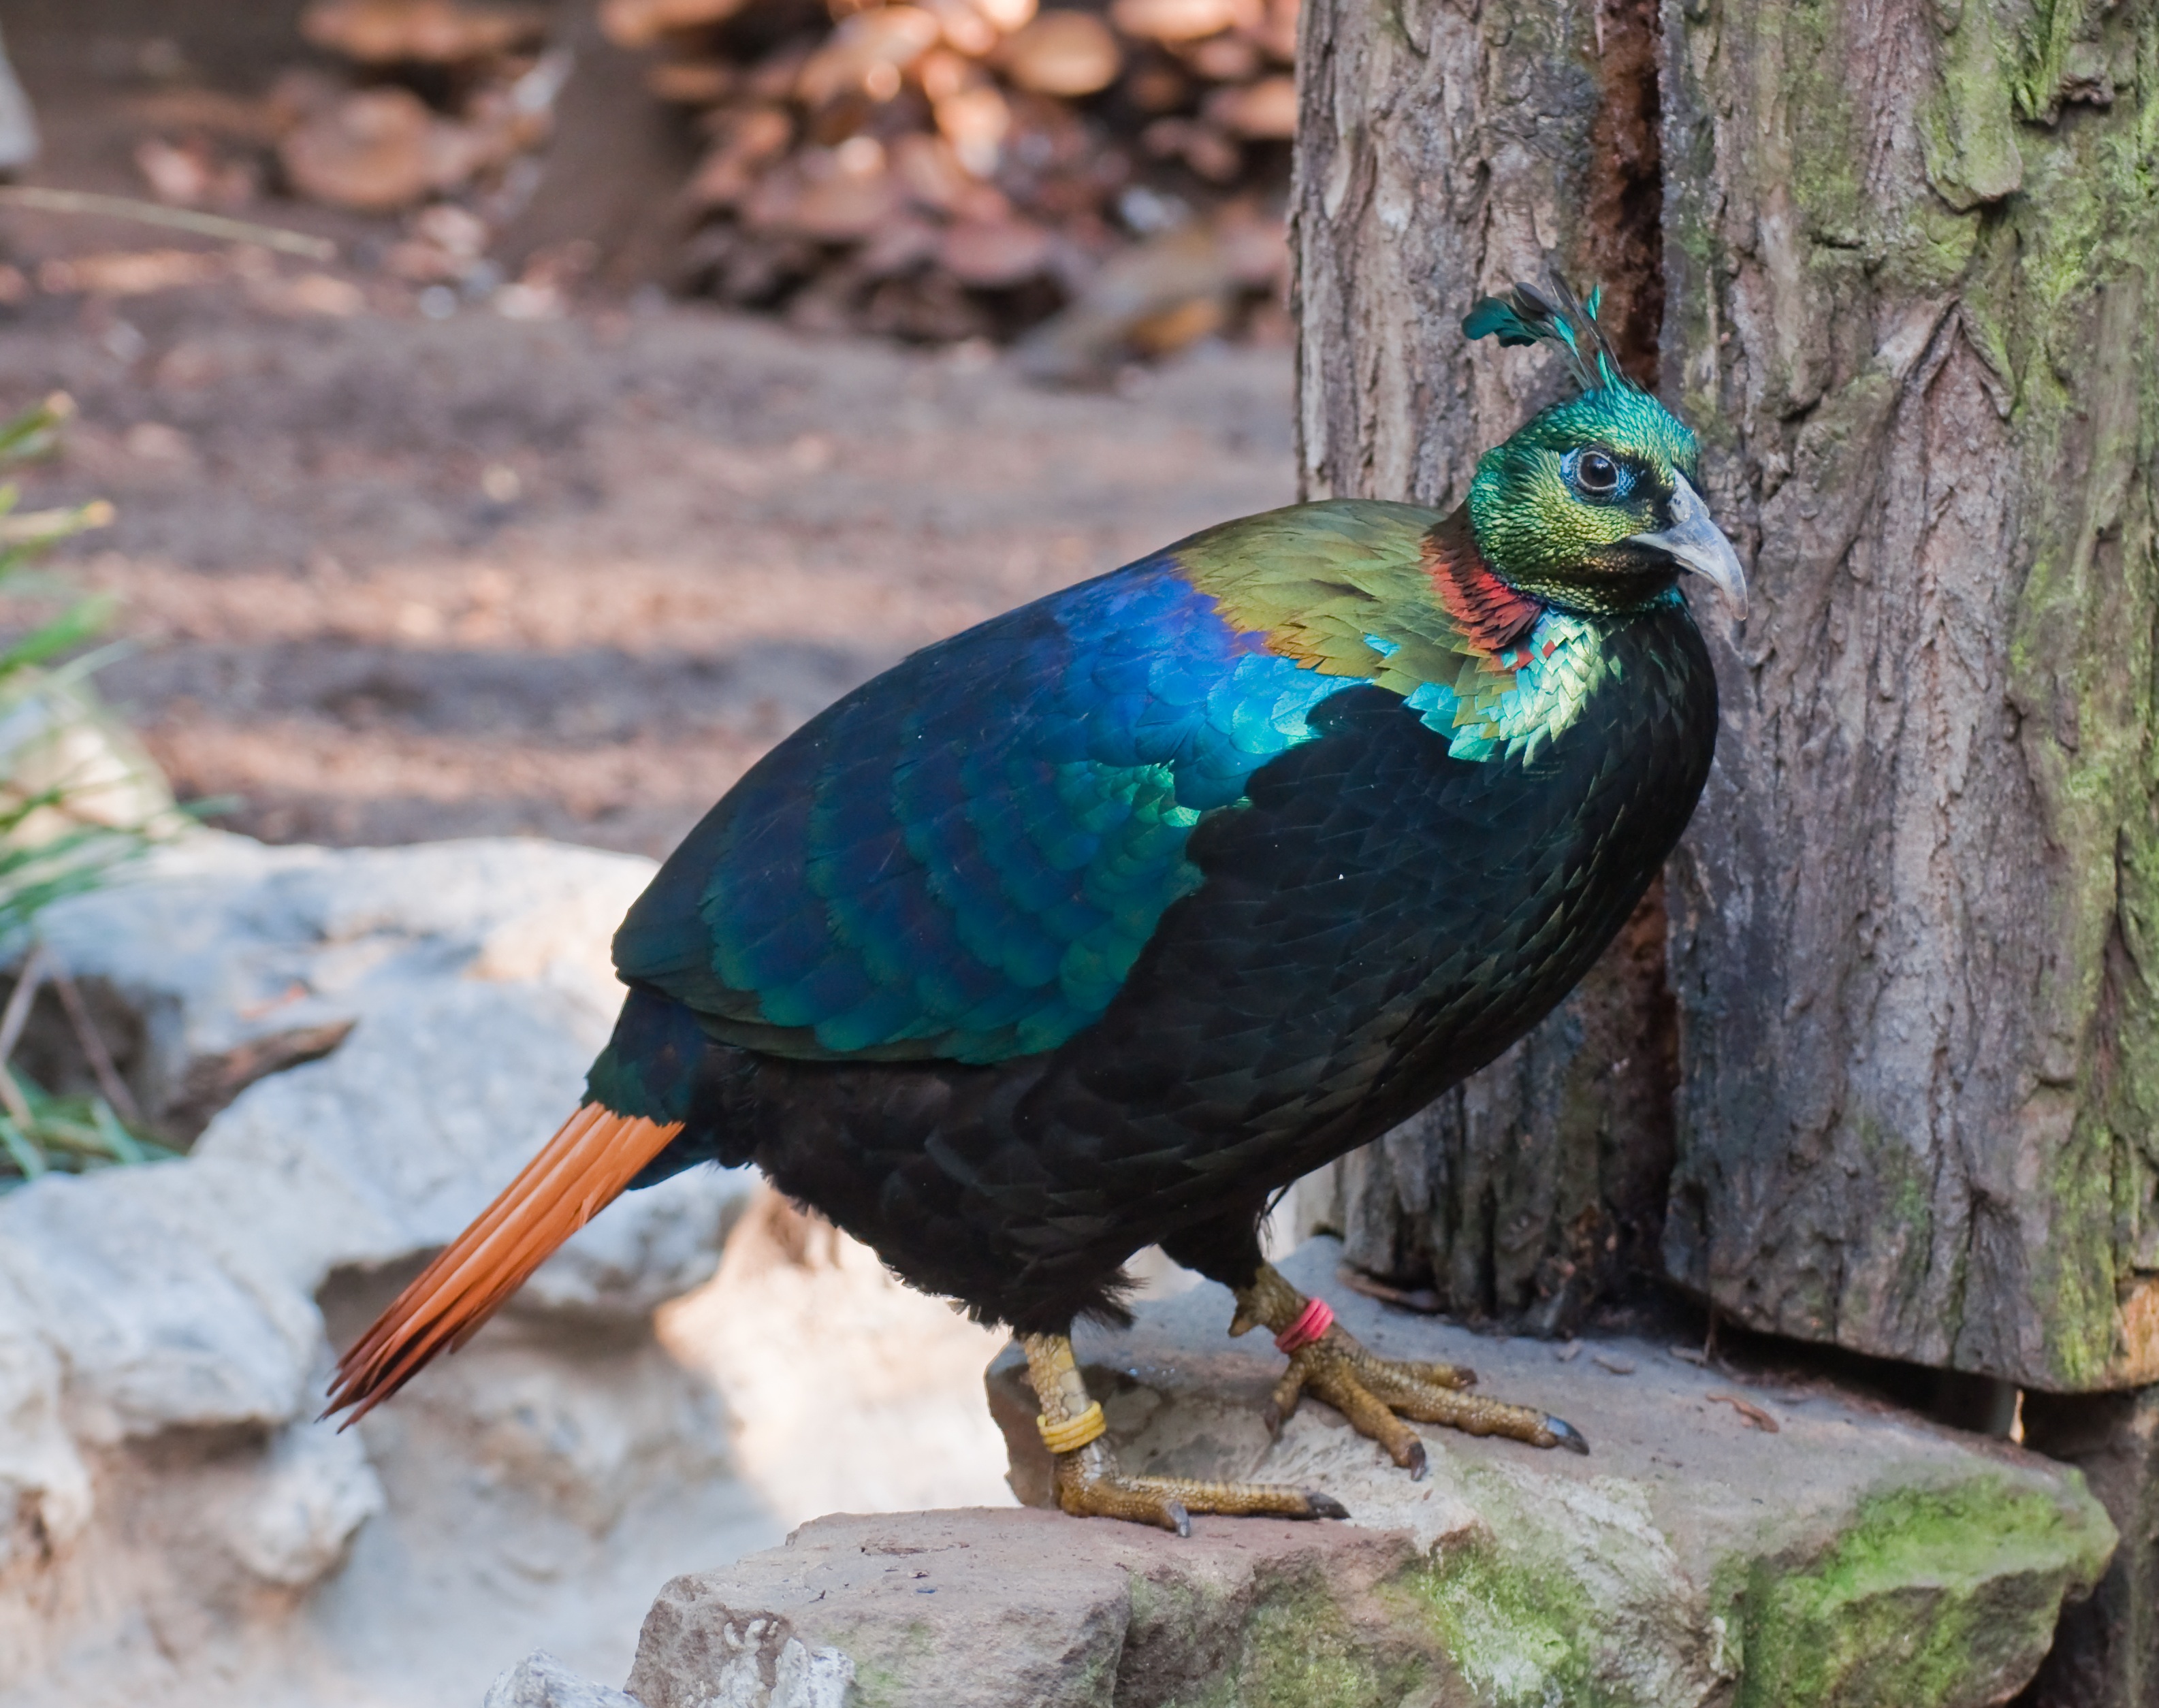
nature, bird, wildlife, zoo, beak, asia, colorful, fauna, pheasant, galliformes, violet, vertebrate, peafowl, phasianidae, graceful, stock dove, himalayan monal, lophophorus impejanus, impeyan pheasant, nepal national bird